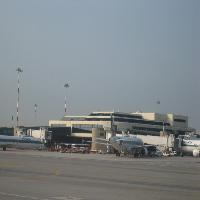
Weather: cloudy or overcast